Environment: real
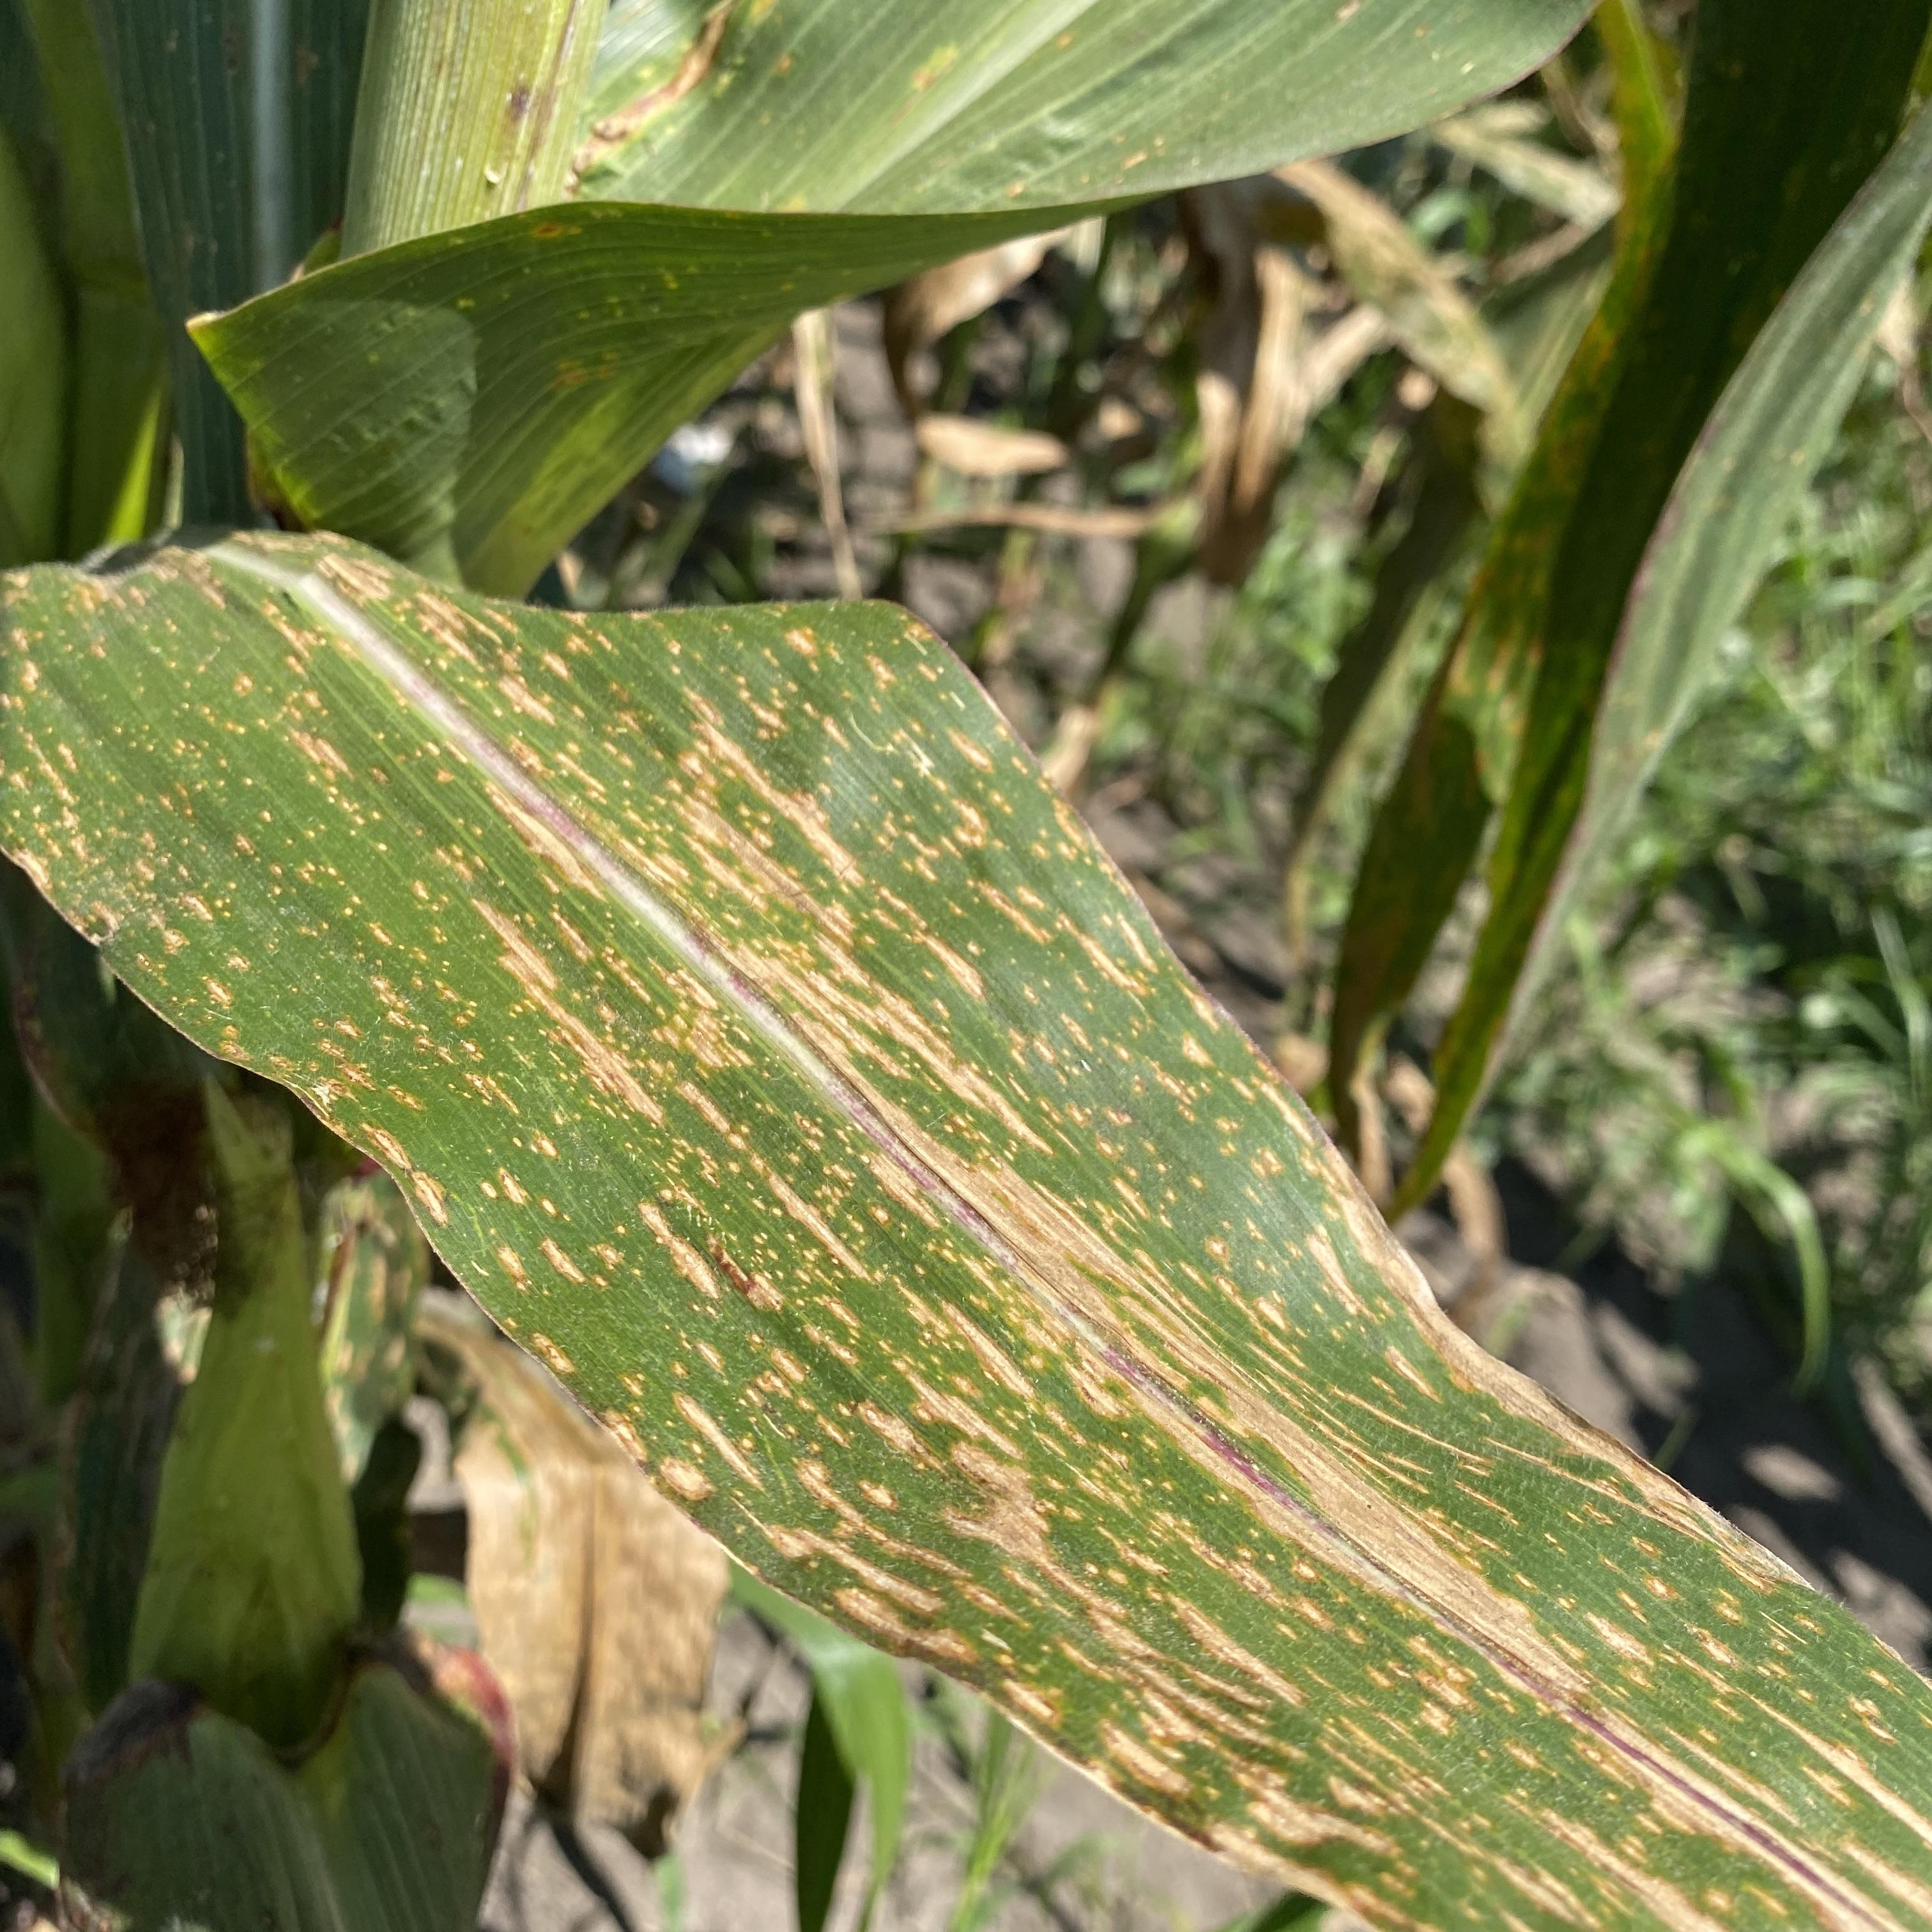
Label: gray_leaf_spot